Suburban Rock 'n' Roll

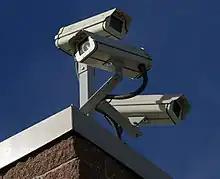
The lyrical themes of the album largely dealt with the growing influence of survelliance and voyeurism in society.

In a webcast interview in 2003, Yorkie elaborated on the concept of "Suburban Rock 'n' Roll": "The album basically deals with the subject of surveillance and a certain loss of freedom in modern society. On different levels from like the tiny sort of restrictive signs you see everywhere like you know: no ball games, no trespassing, no dogs, no cycling, clean it up to more oppressive things on a larger scale such as cameras in the back of police vans, helicopters with cameras in. Generally the whole idea that even though you may think you live in the most idyllic place every place comes with its own restrictions that prohibit you doing certain things and we just found it interesting because it seems to be an unnameable group of people who put these restrictions into place, it doesn't seem to be by general consensus."